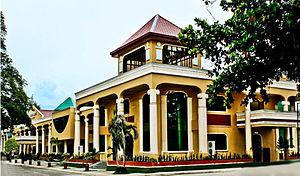
Balingasag est une localité de la province du Misamis oriental, aux Philippines. En 2015, elle compte 67 059 habitants.